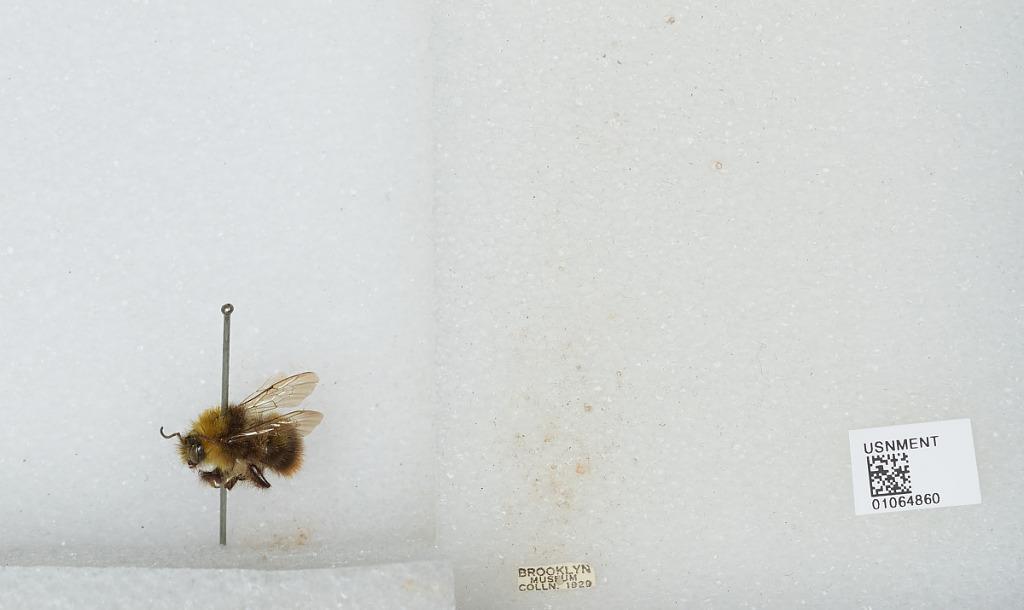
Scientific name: Bombus sp.